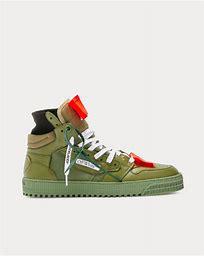
Brand: Off-White
Model: Court 3